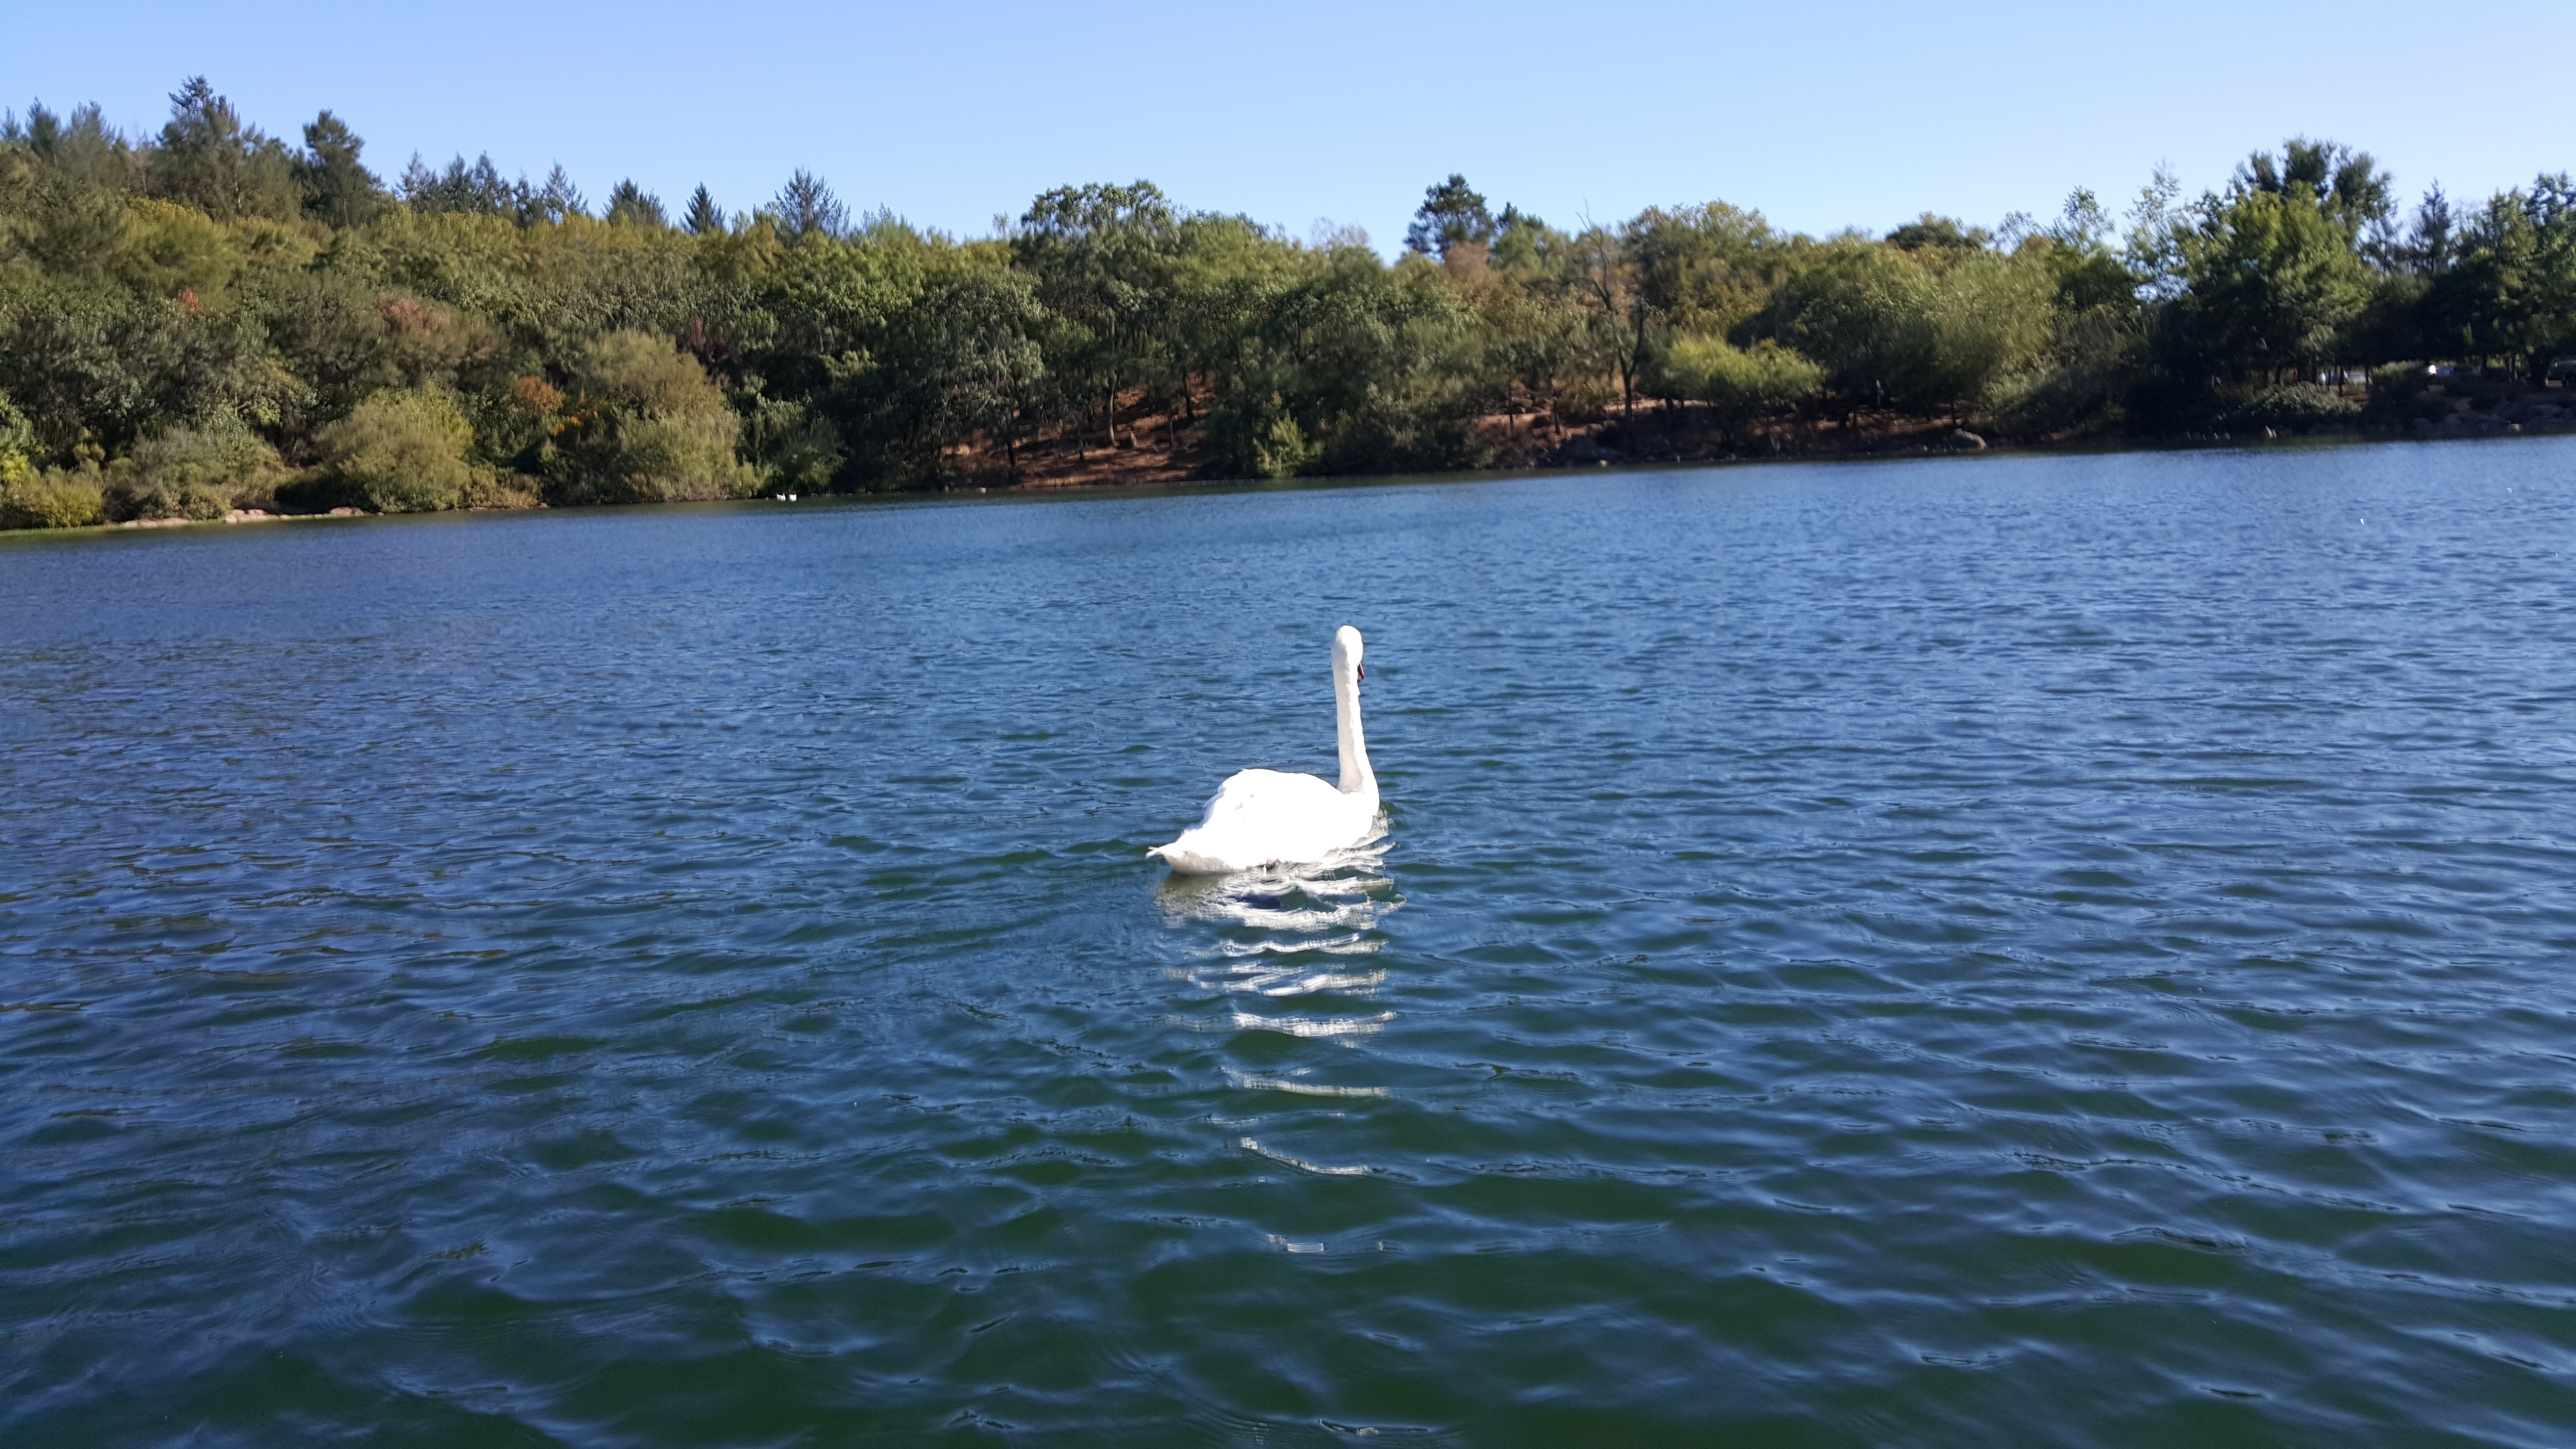
boat, lake, inlet, vehicle, lagoon, bay, reservoir, boating, watercraft rowing